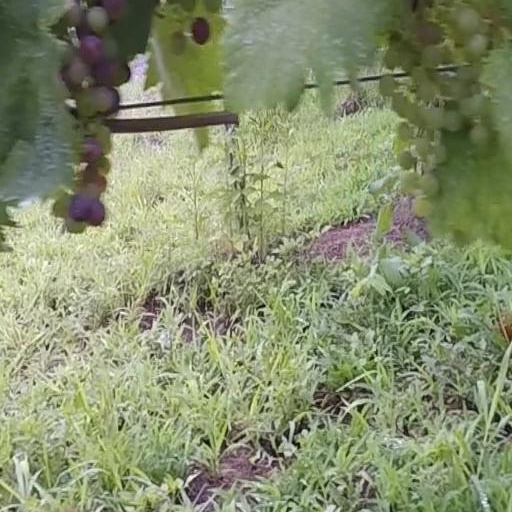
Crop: grape